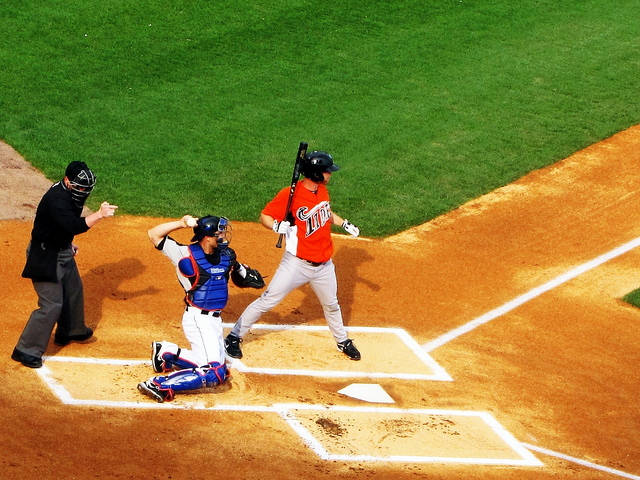
các cầu thủ bóng chày đang thi đấu trên sân